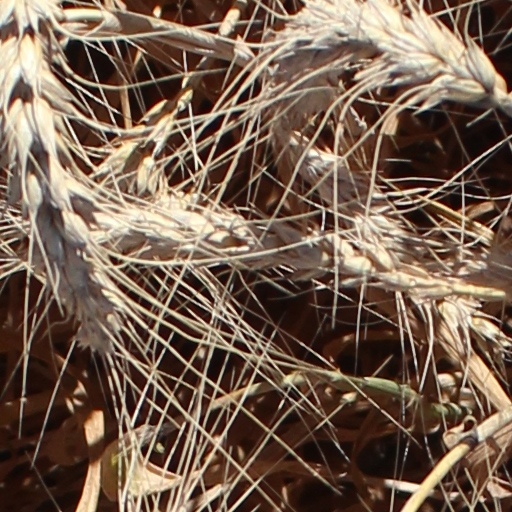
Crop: wheat